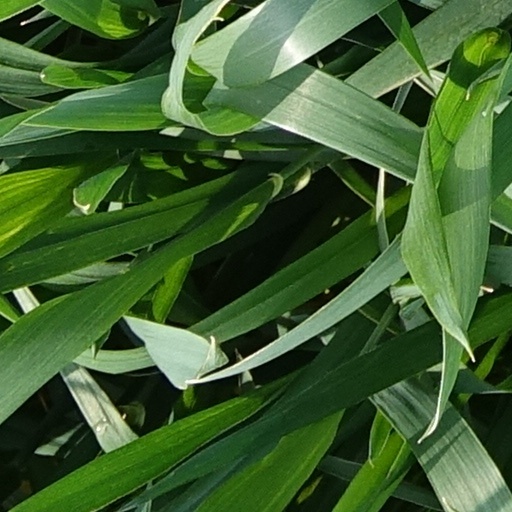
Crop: wheat